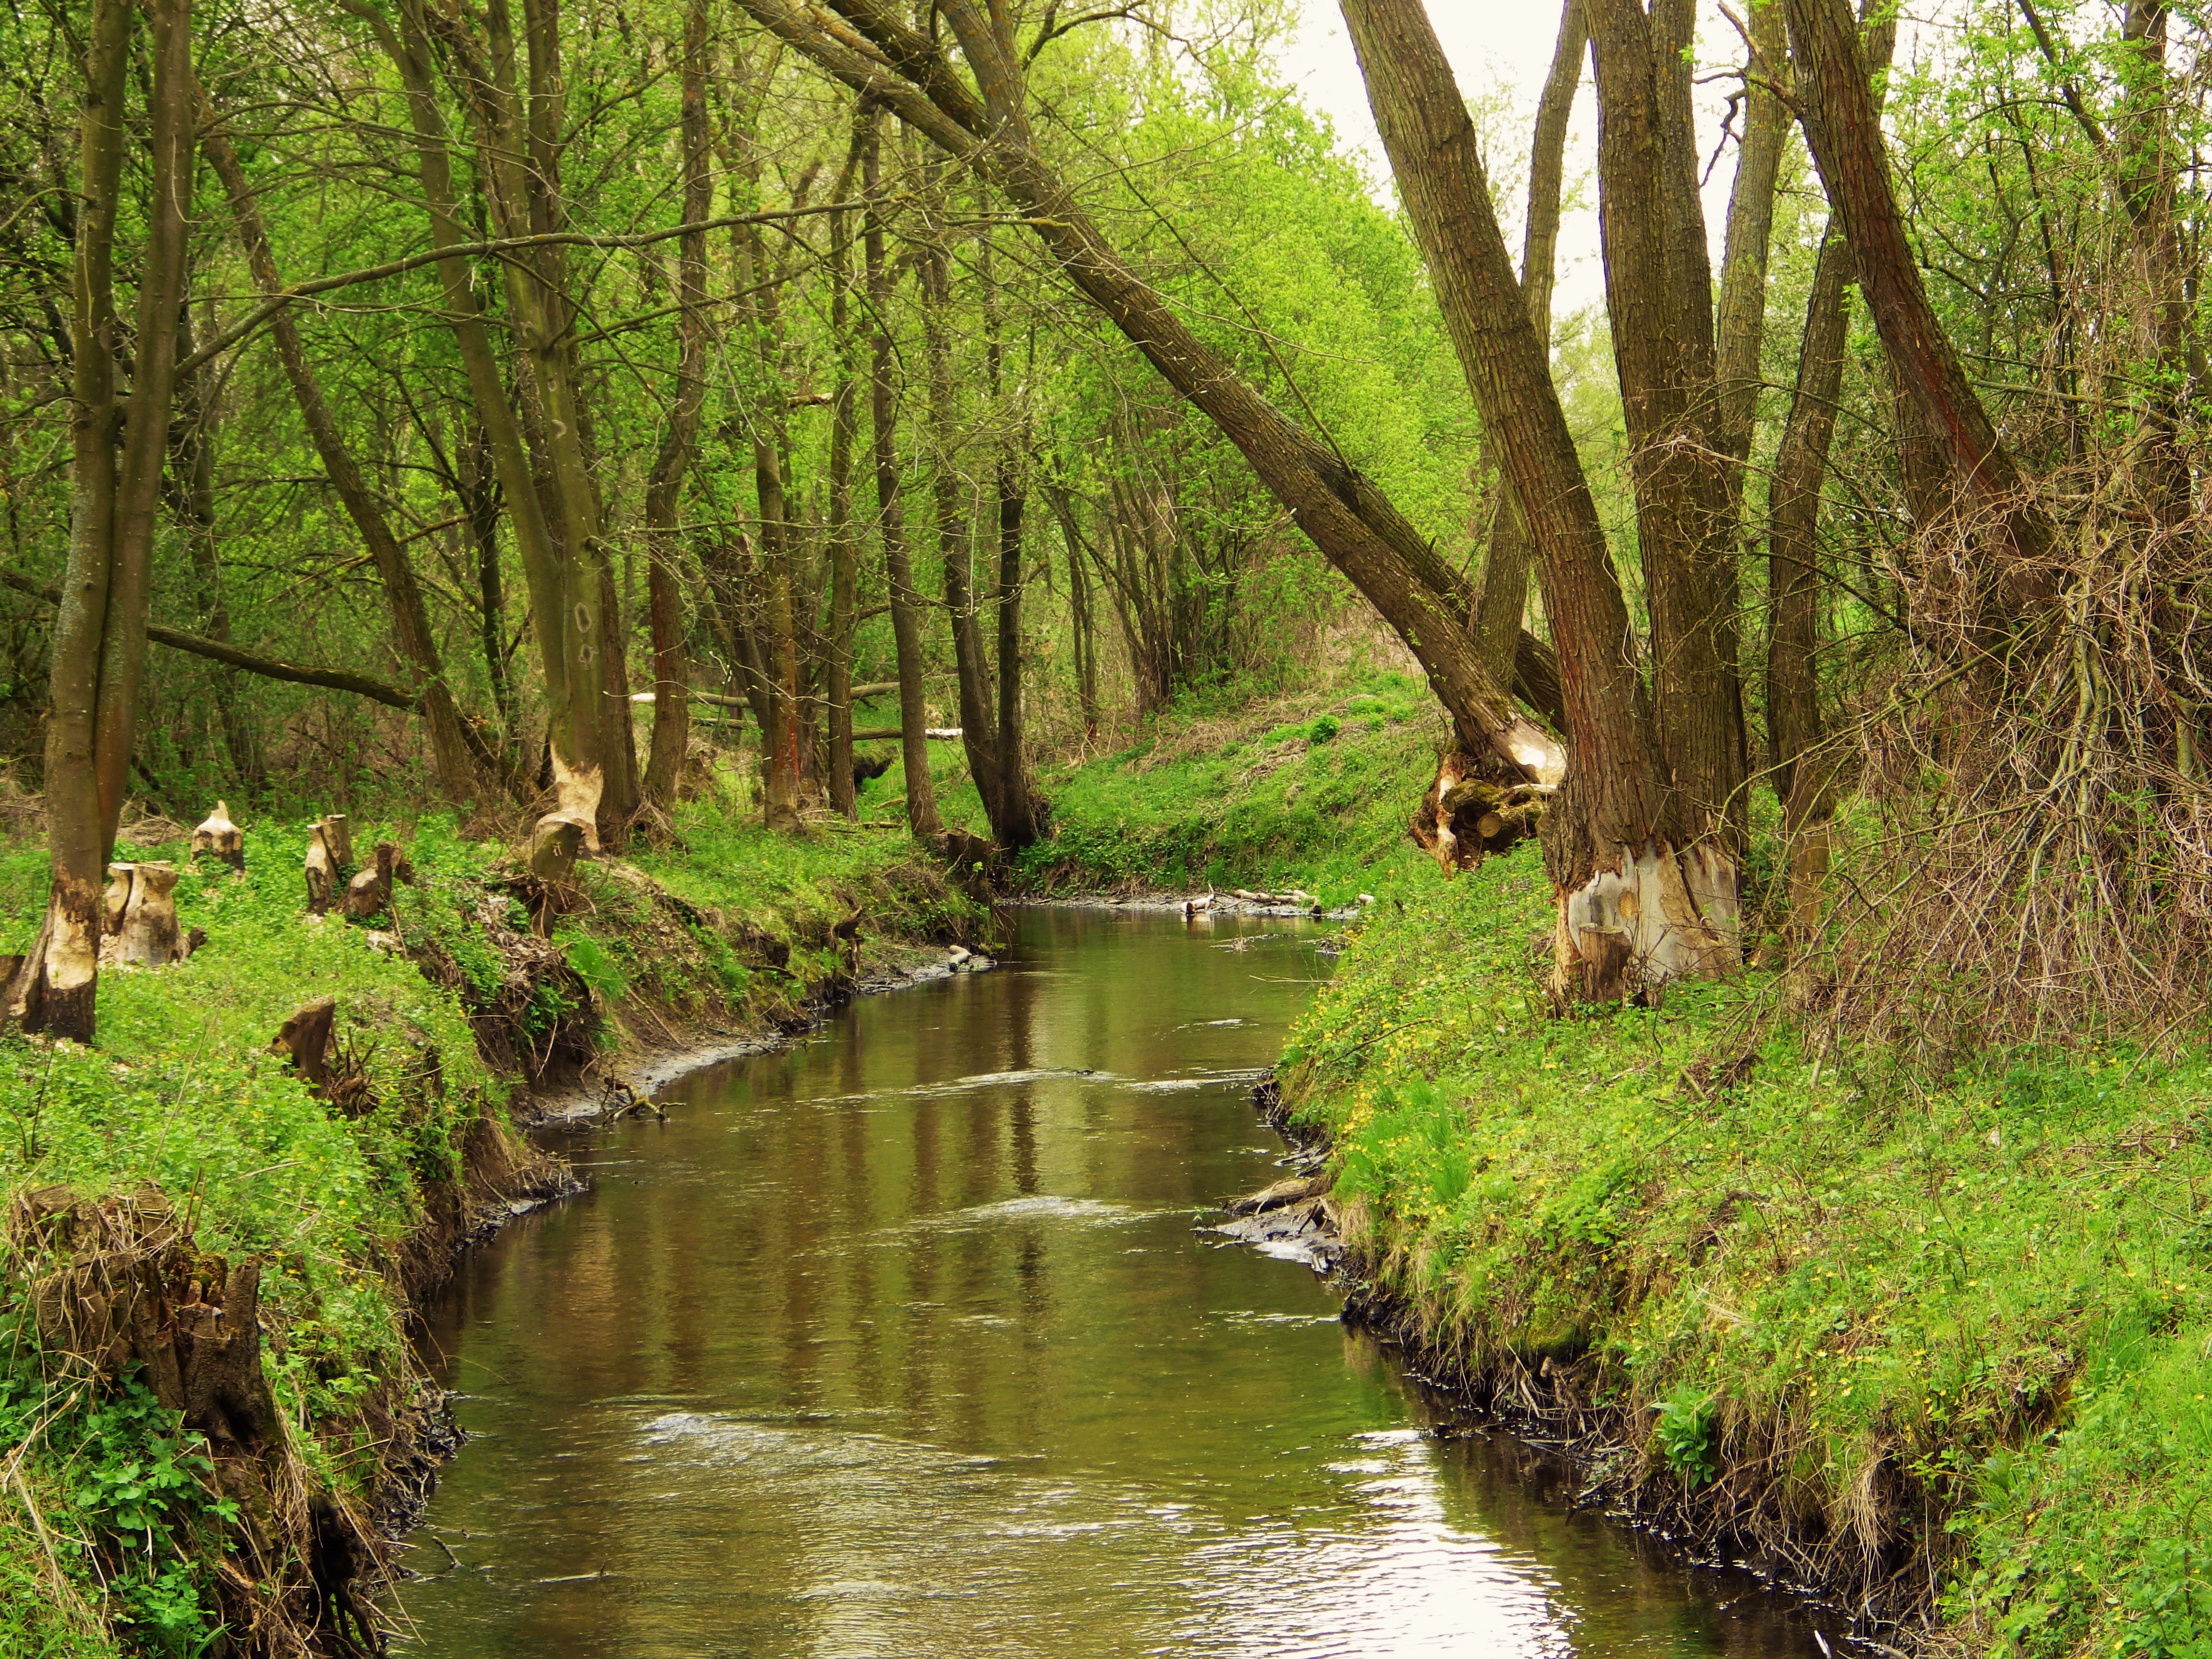
landscape, tree, nature, forest, creek, swamp, river, canal, stream, jungle, waterway, body of water, bank, vegetation, rainforest, wetland, woodland, habitat, beaver, ecosystem, watercourse, landform, nature reserve, the brook, natural environment, geographical feature, bayou, riparian forest